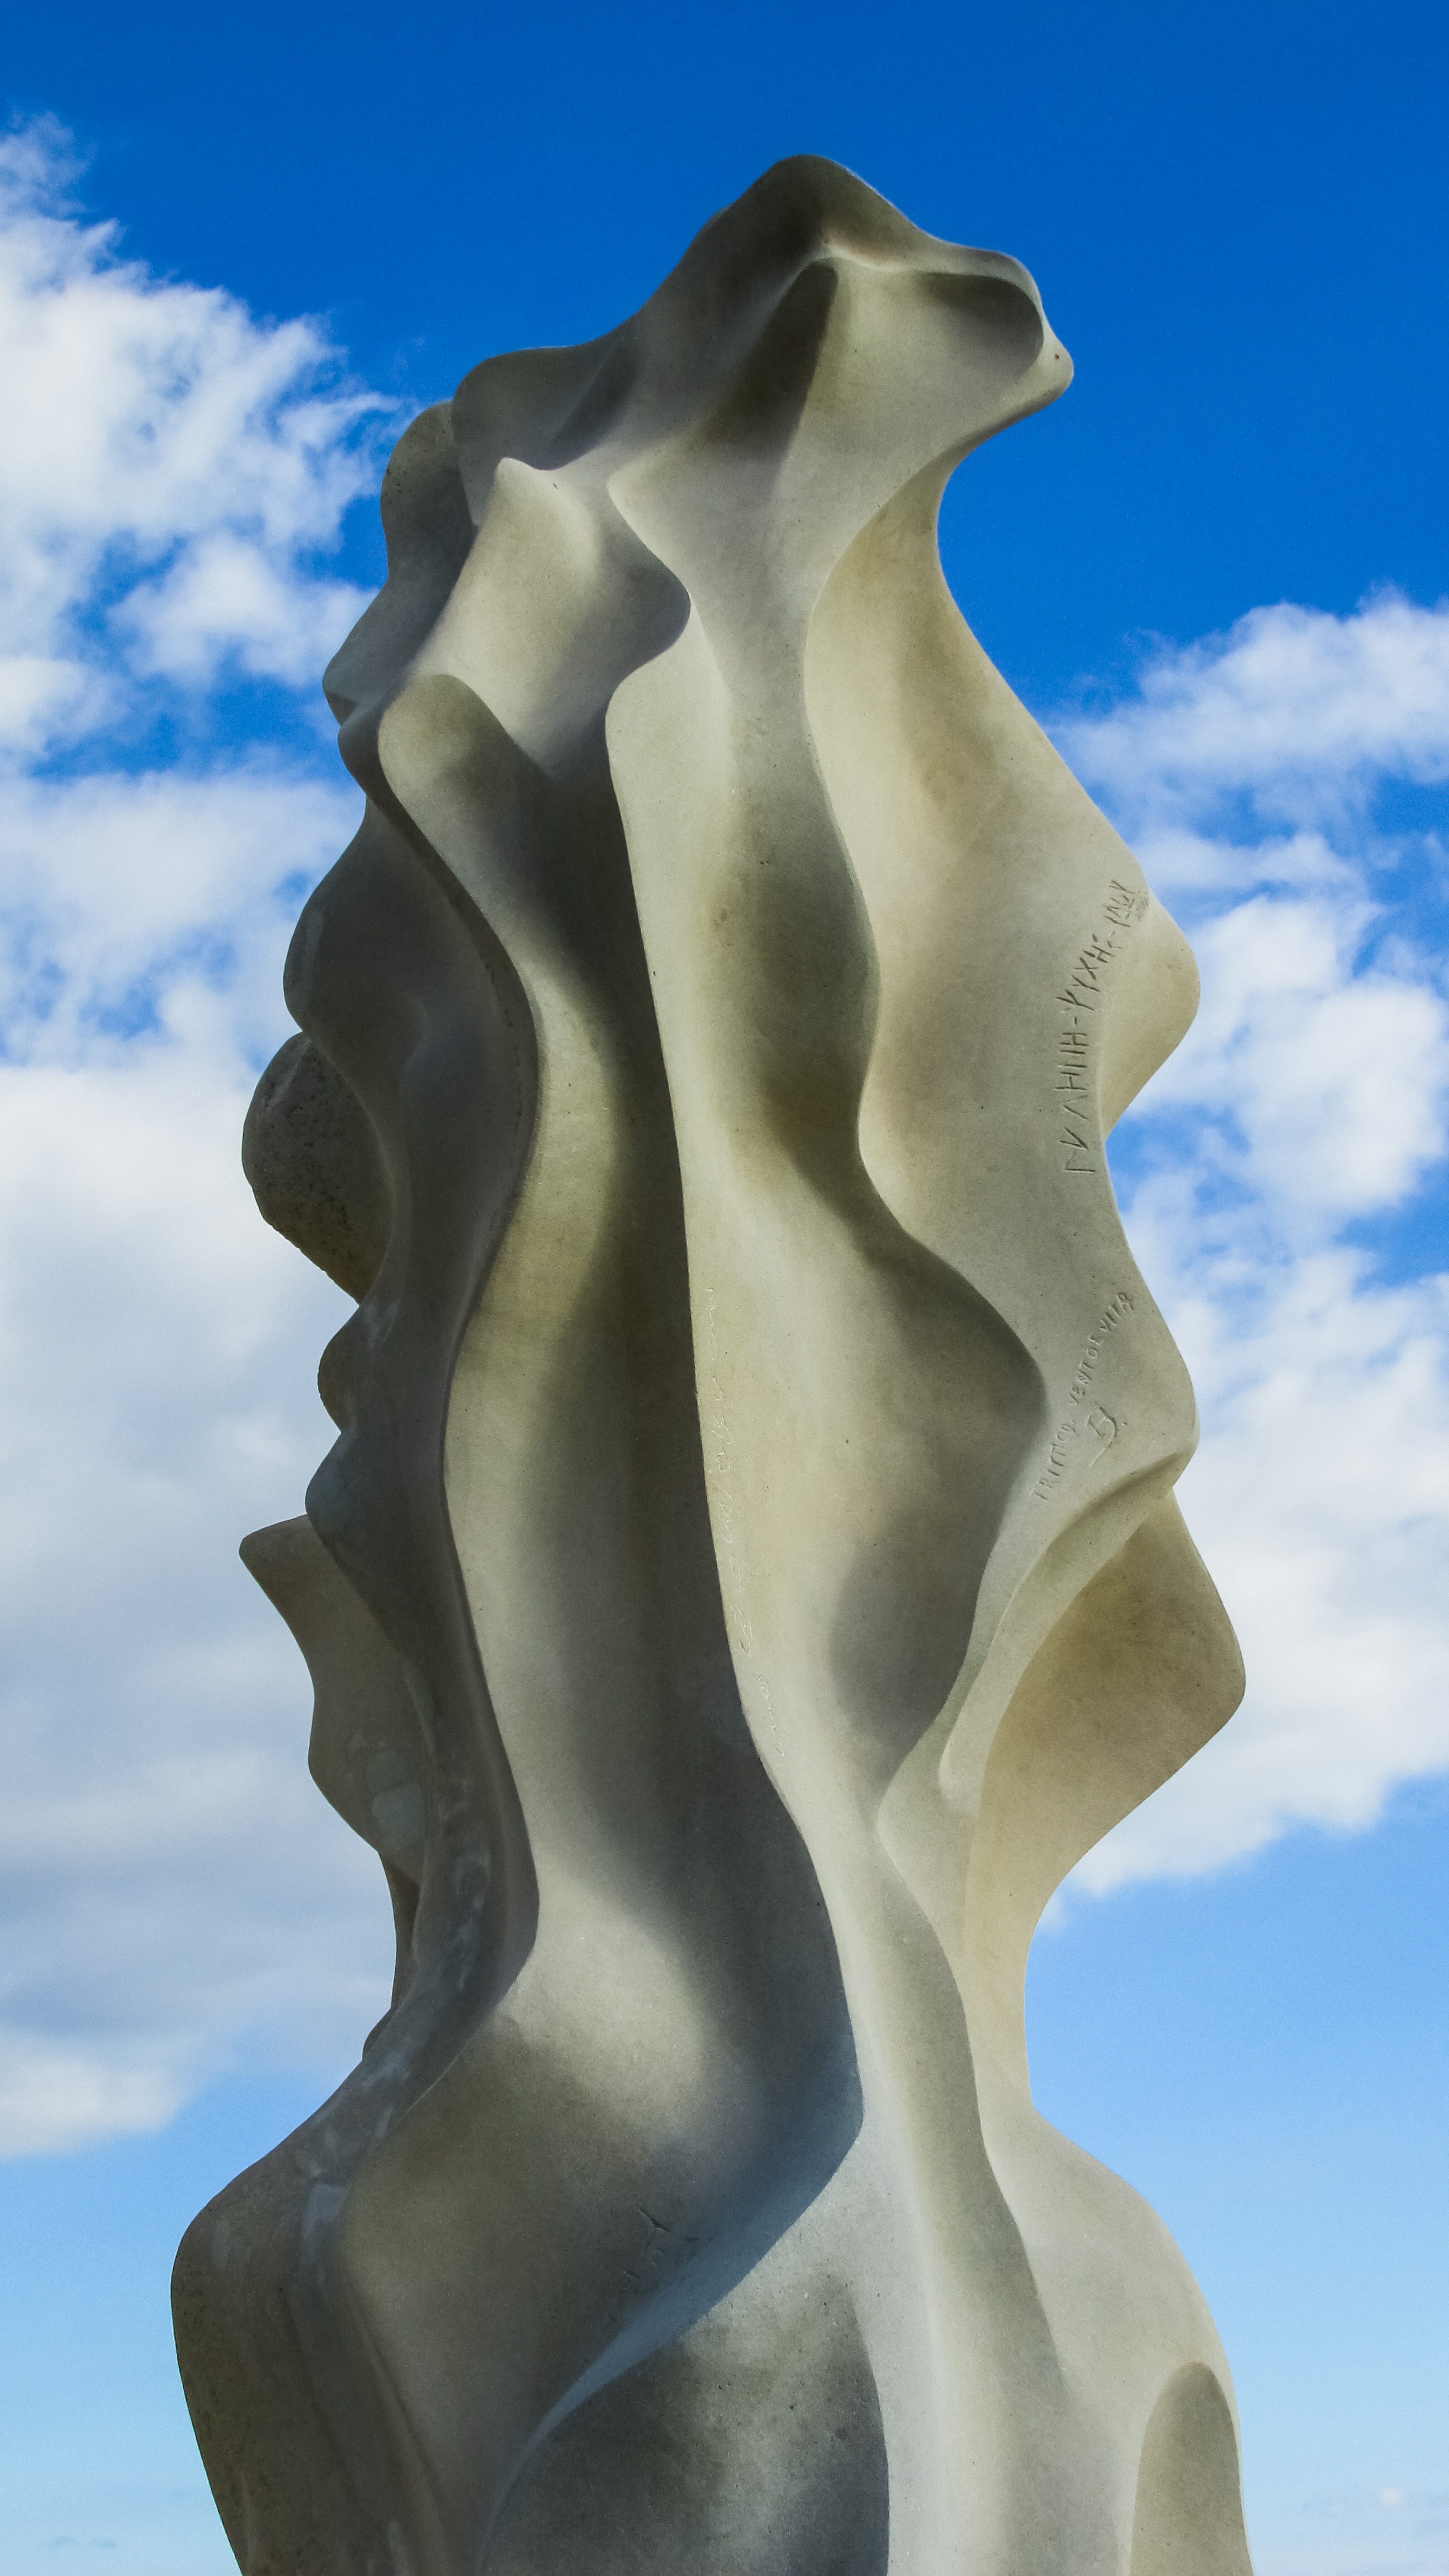
sand, rock, sky, monument, statue, blue, sculpture, art, cyprus, ayia napa, stone carving, sculpture park